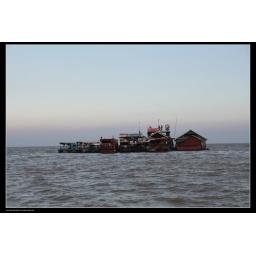
The second largest lake in the world, lots of vietnanmese living in the floating house